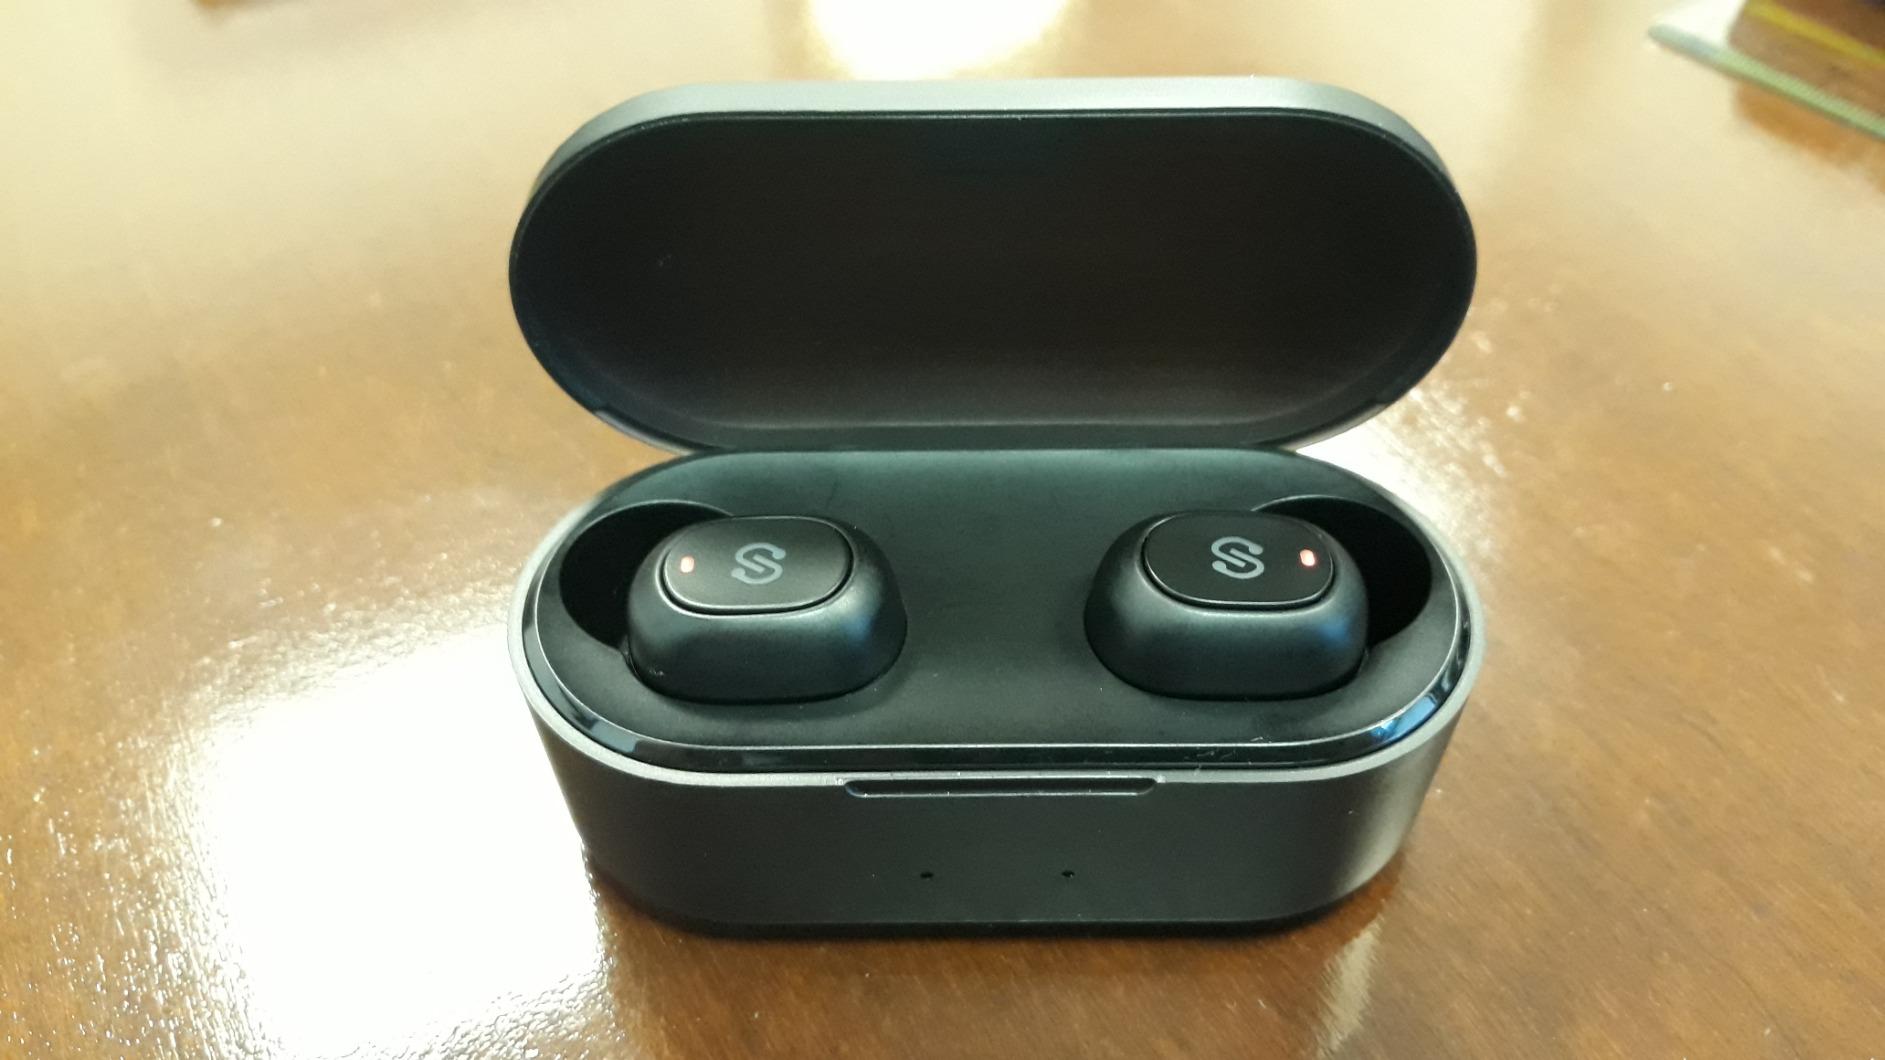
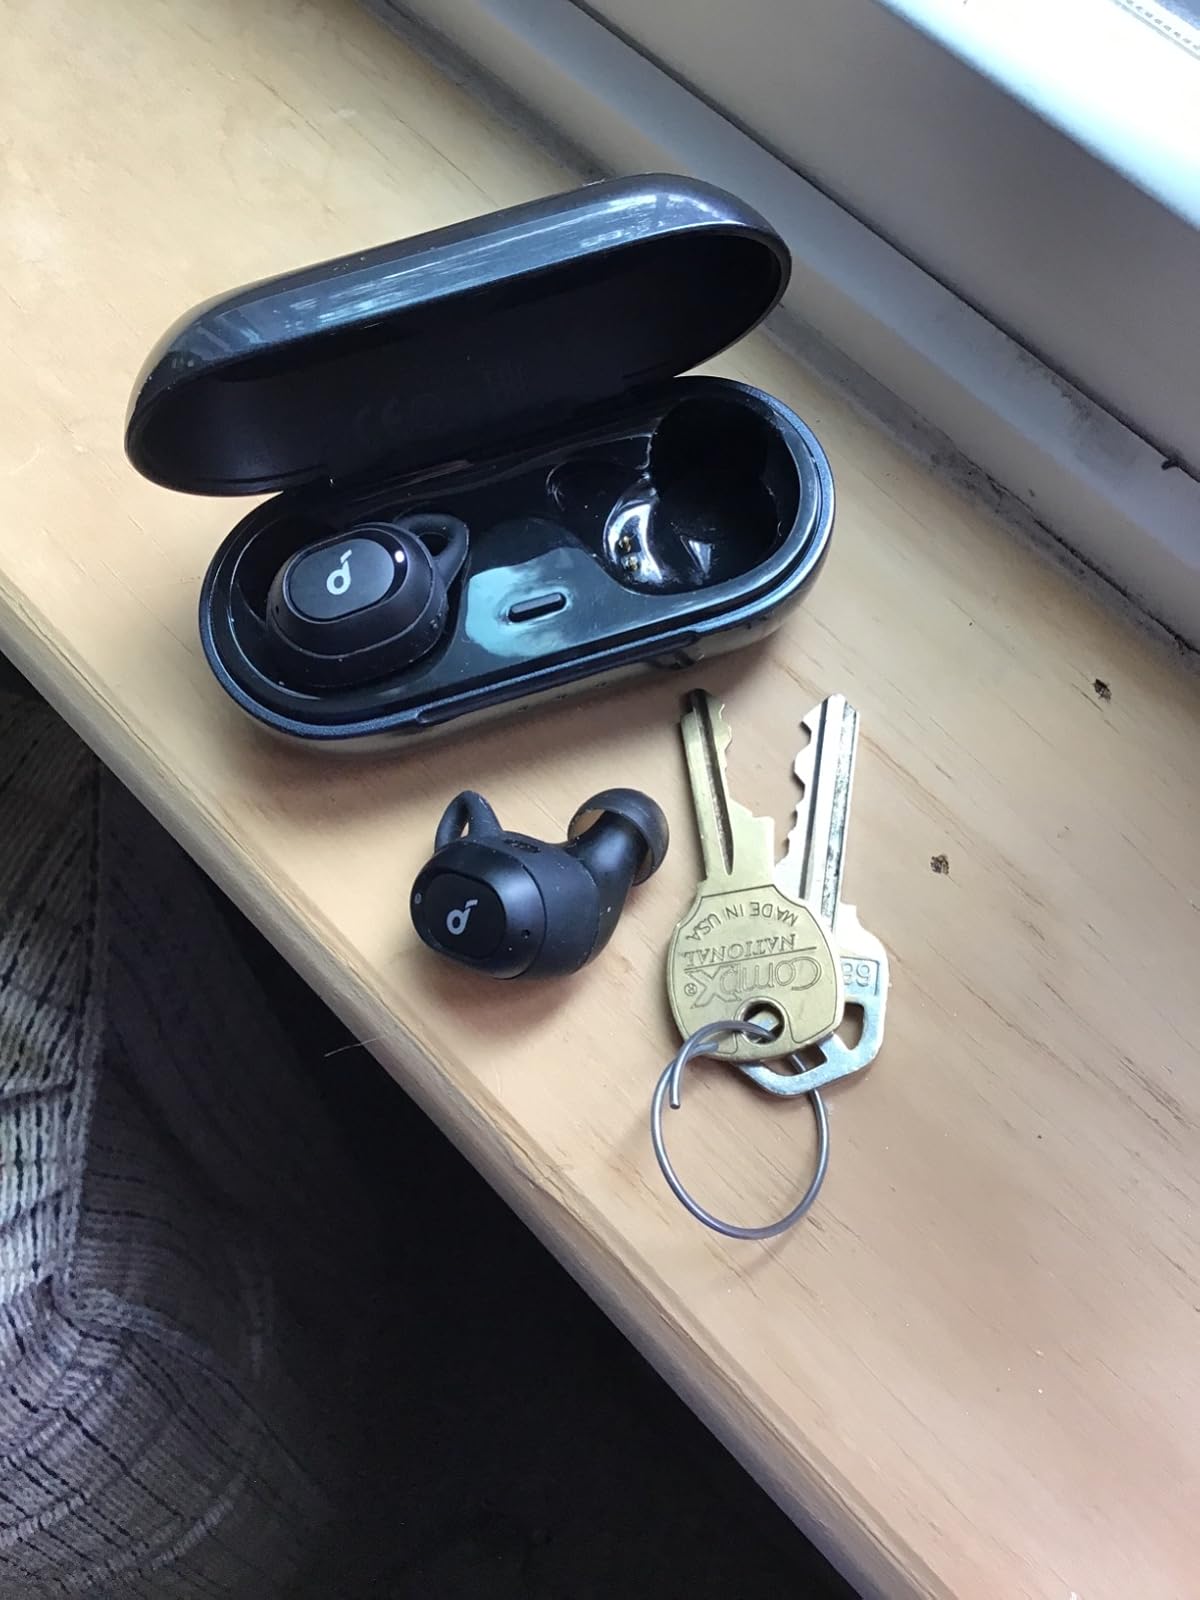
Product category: earbuds
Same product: no